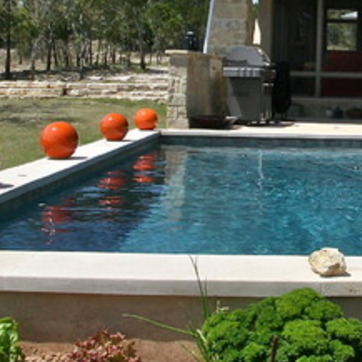
Material: water